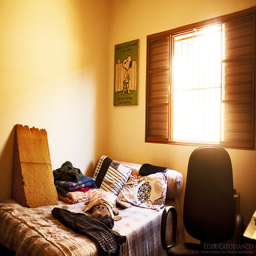
Sunshines through the window of a bedroom onto the bed, with folded clothing and a styrofoam wedge sitting on top of it, and an office chair beside it.
Sun shines in the window of a messy bedroom.
A small bedroom with a bed and chair.
Various items are strewn out on top of a bed
A bed and desk is arranged by a window.